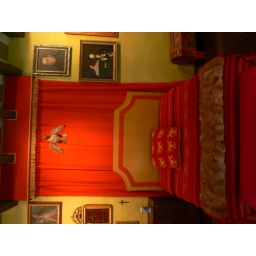
I thought the bird over the bed was an interesting look.